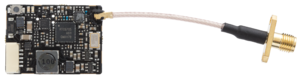
Un « Quadrirotor FPV » ou « Drone de course quadrirotor à pilotage en immersion » fait partie de la famille des drones de loisirs radiocommandés.